James Alfred Davidson

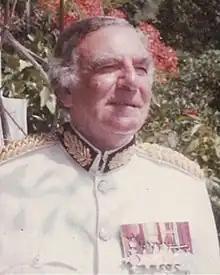

Commander James Alfred Davidson (22 March 1922 – 8 May 2004) was a British naval commander and diplomat. After serving during the Second World War, he joined the Commonwealth Relations Office where he held several posts in Cambodia, Brunei, Bangladesh and the British Virgin Islands. He was an honorary member of the Royal Numismatic Society.